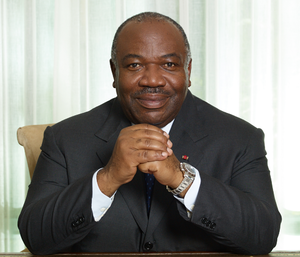
Ali Bongo Ondimba
Le Ministre des Affaires étrangères du Gabon est un membre du gouvernement gabonais et dirige le ministère des Affaires étrangères.
Le président de la République gabonaise est, en 2020, Ali Bongo.
Ali Bongo Ondimba, né Alain-Bernard Bongo le 9 février 1959 à Brazzaville, est un homme d'État gabonais. Il est président de la République depuis le 16 octobre 2009.